The Gobbins

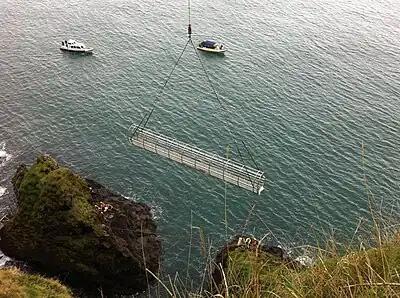
The new Tubular Bridge being craned into place at The Gobbins.

The Gobbins cliff path was closed for a time in 1936, then during the Second World War there was an even more acute shortage of manpower and finance. As a result, no upkeep was carried out, apart from painting the railings black to avoid them acting as a landmark for German air-raids heading into Belfast.